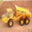
Label: truck